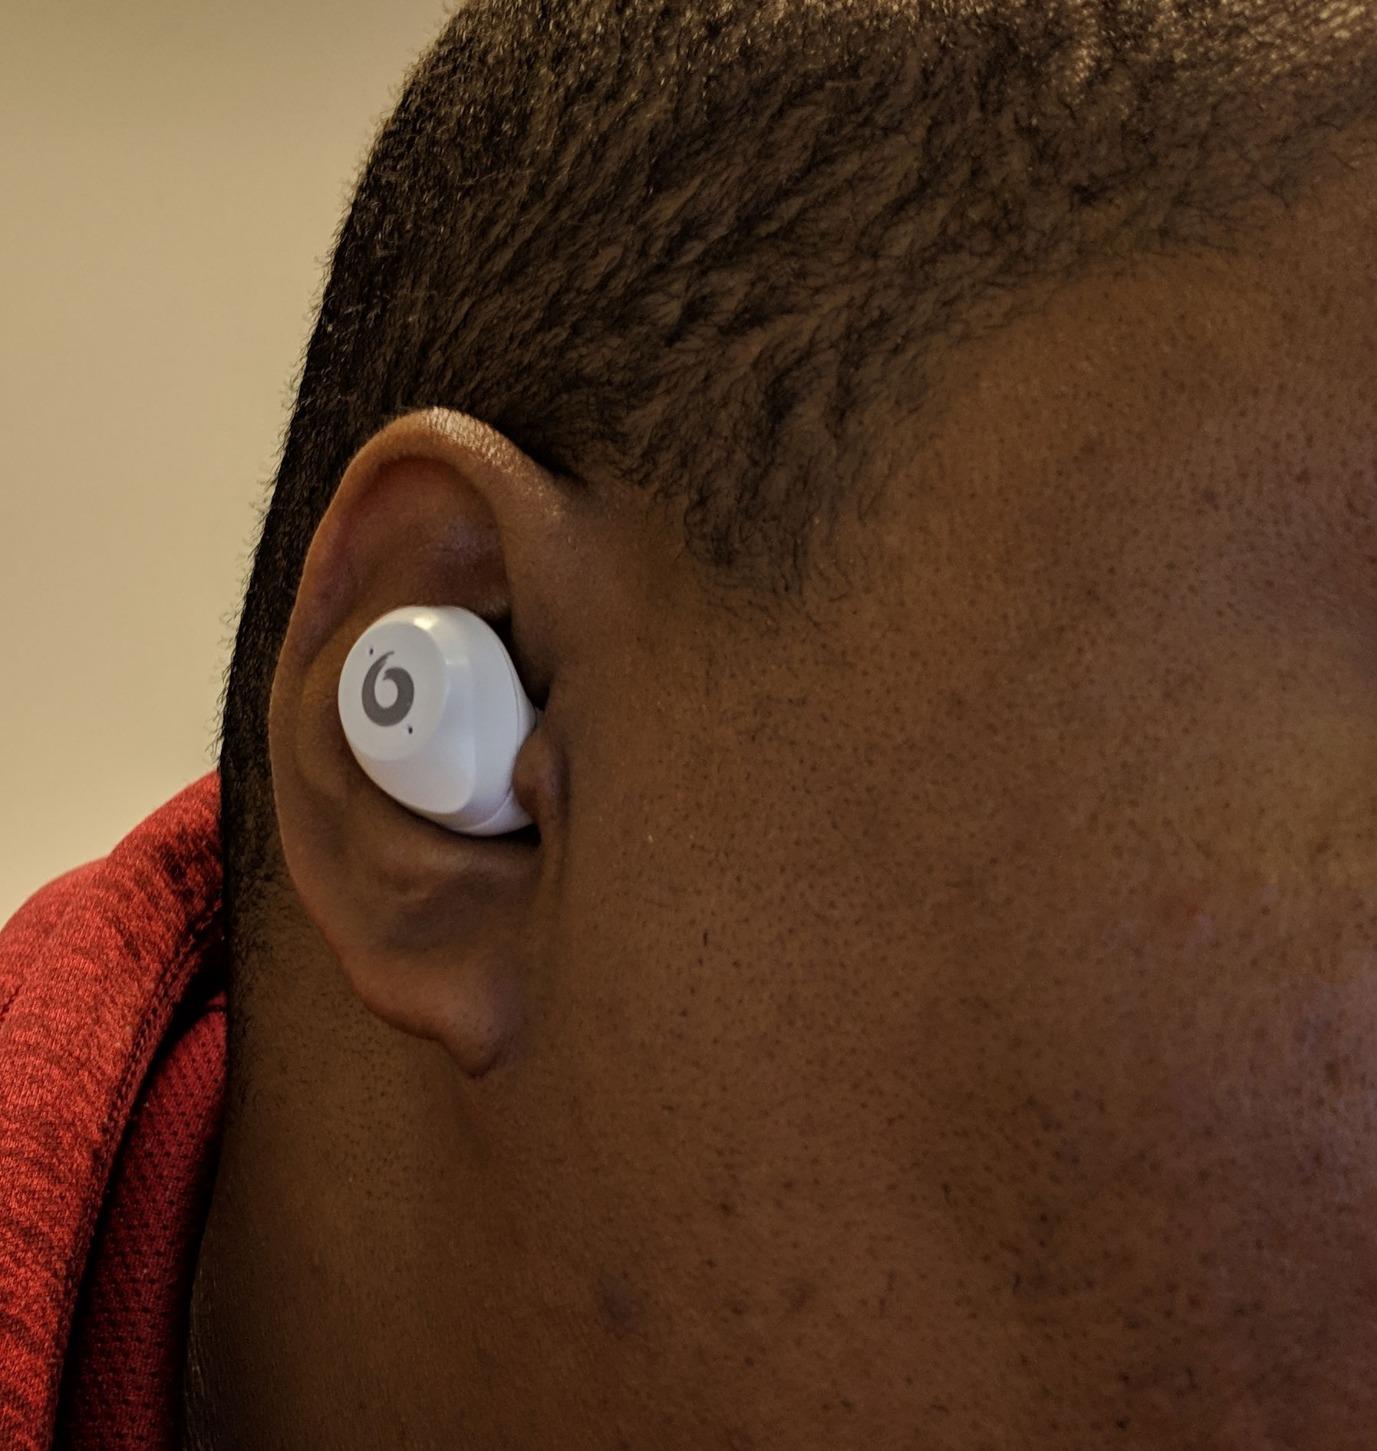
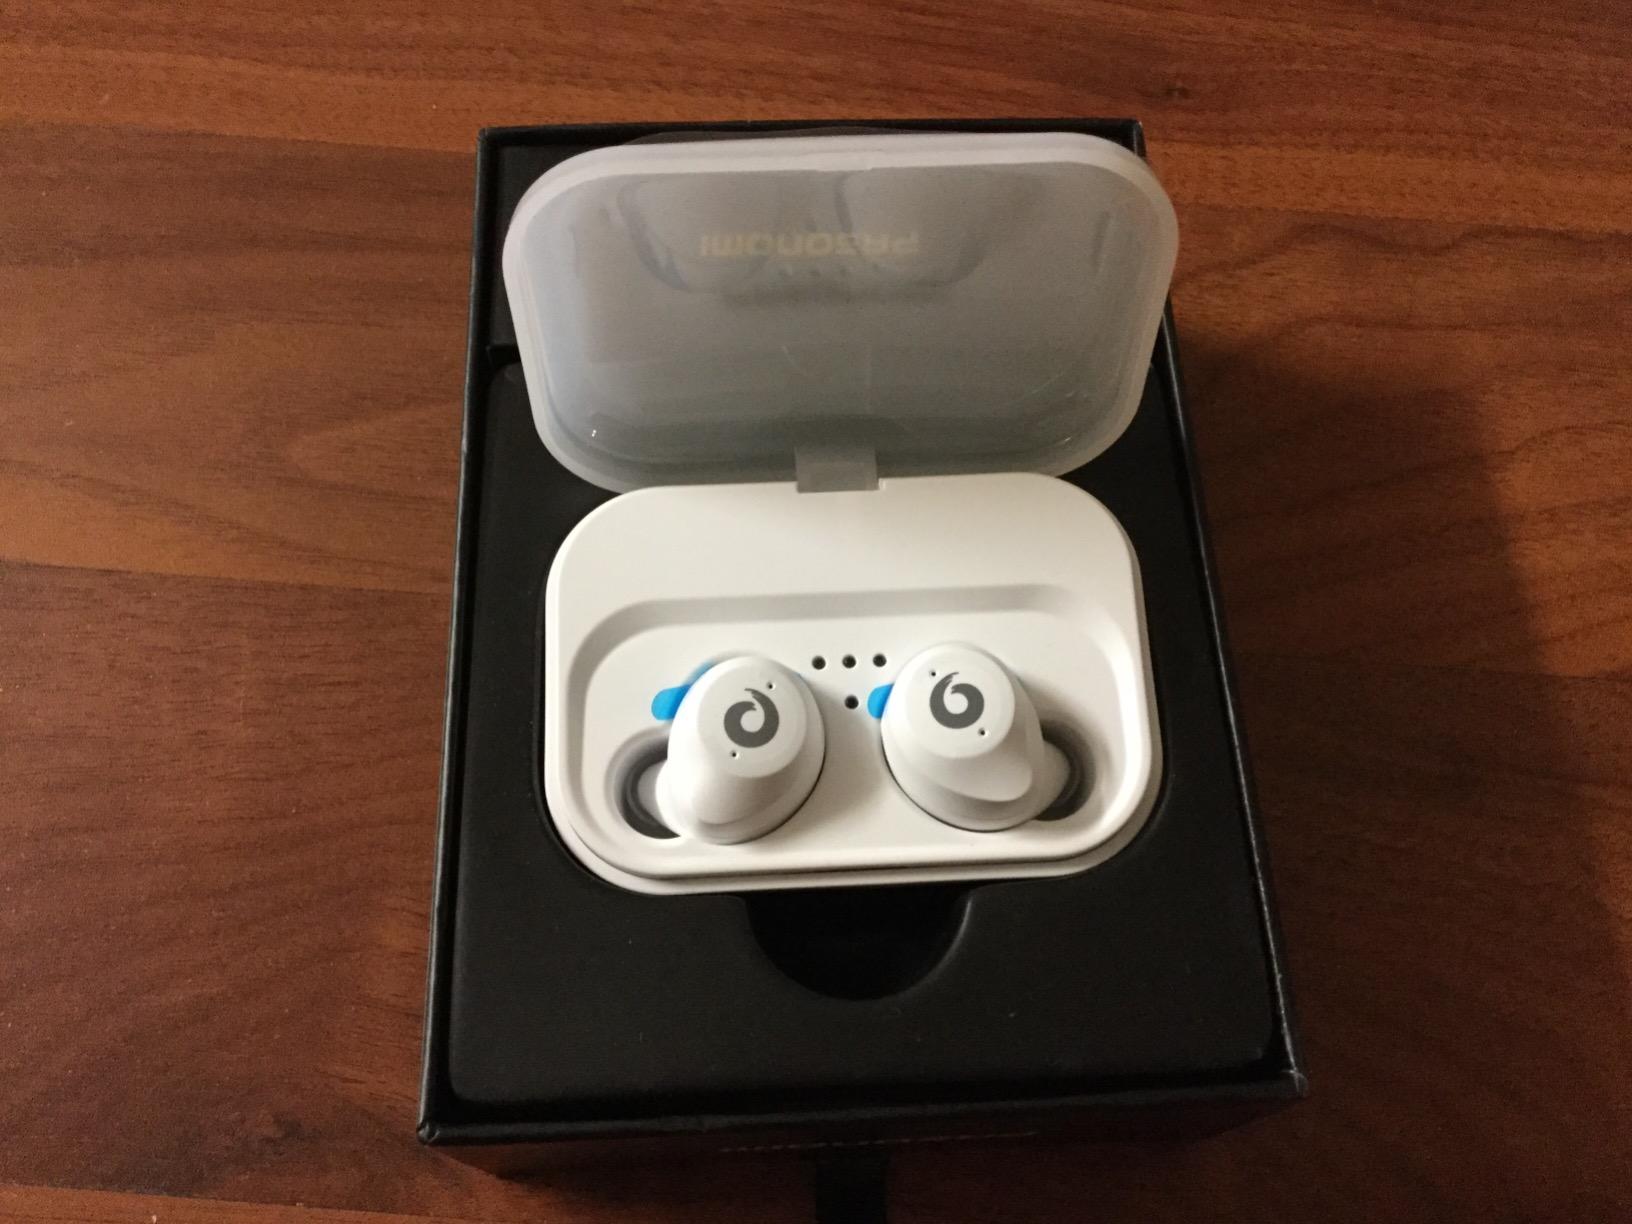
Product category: earbuds
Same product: yes